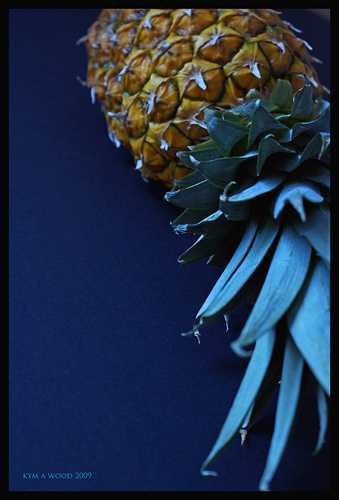
Label: Pineapple